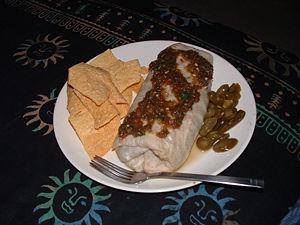
Un burrito est une préparation culinaire originaire du Mexique, où l'utilisation de ce nom est attestée depuis au moins la fin du XIXᵉ siècle.